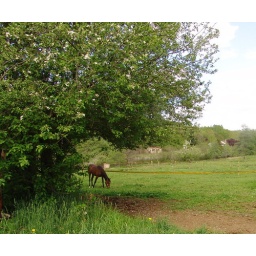
horse enjoying his grass under a blossomed apple tree in Nova Scotia.